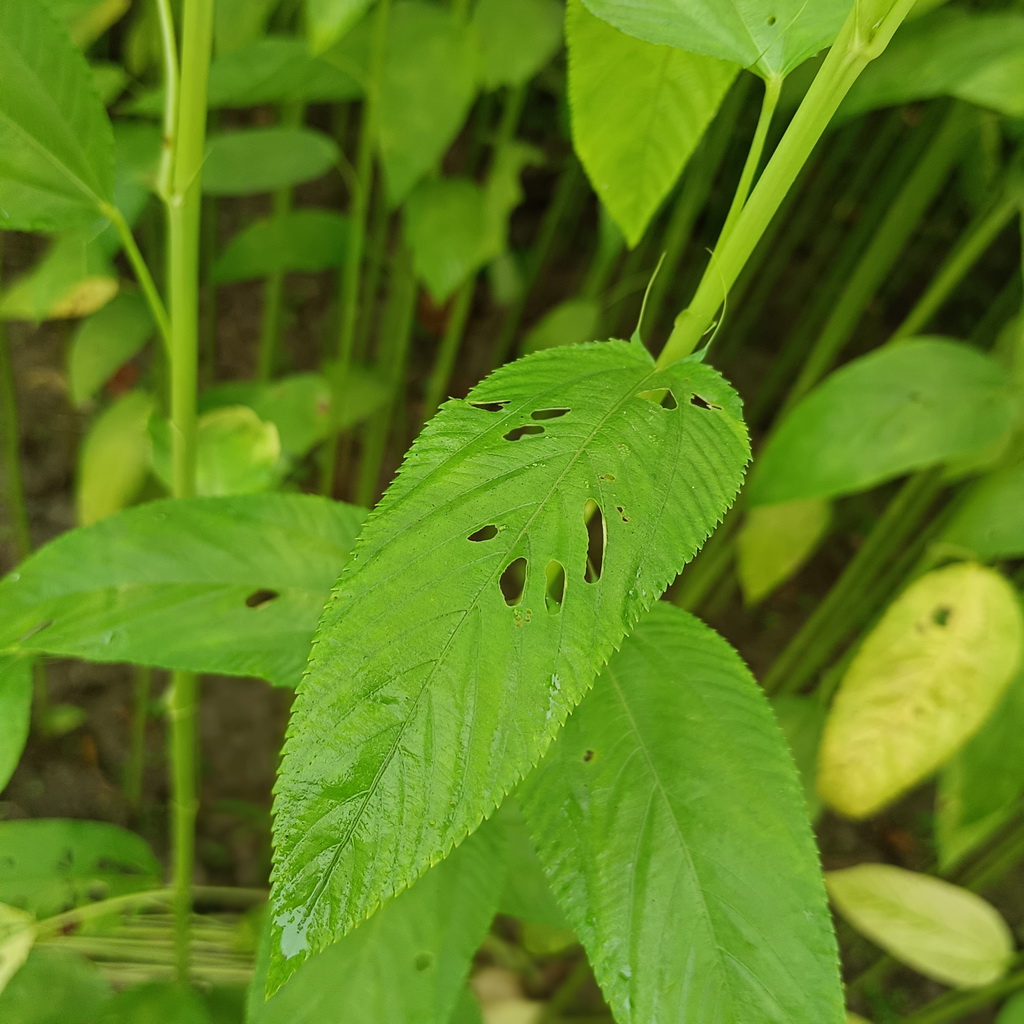
Label: Holed